Ukrainian frigate Dnipropetrovsk

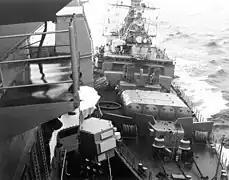
"Bezzavetnyy" shown colliding with USS "Yorktown"

On 12 February 1988, under the command of Captain 2nd Rank Vladimir Bogdashin, the ship intentionally nudged the U.S. missile cruiser in Soviet territorial waters while "Yorktown" was claiming innocent passage.